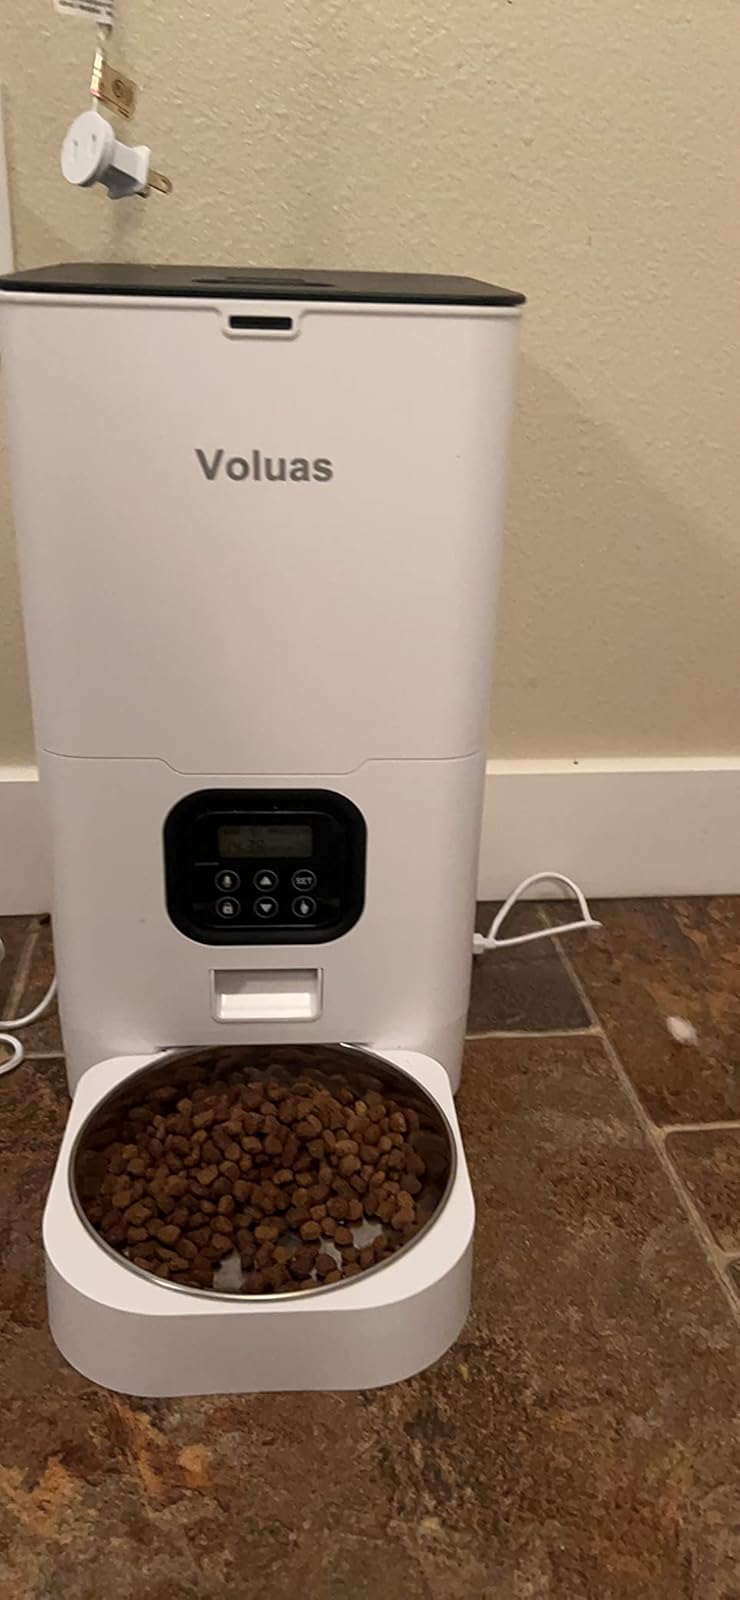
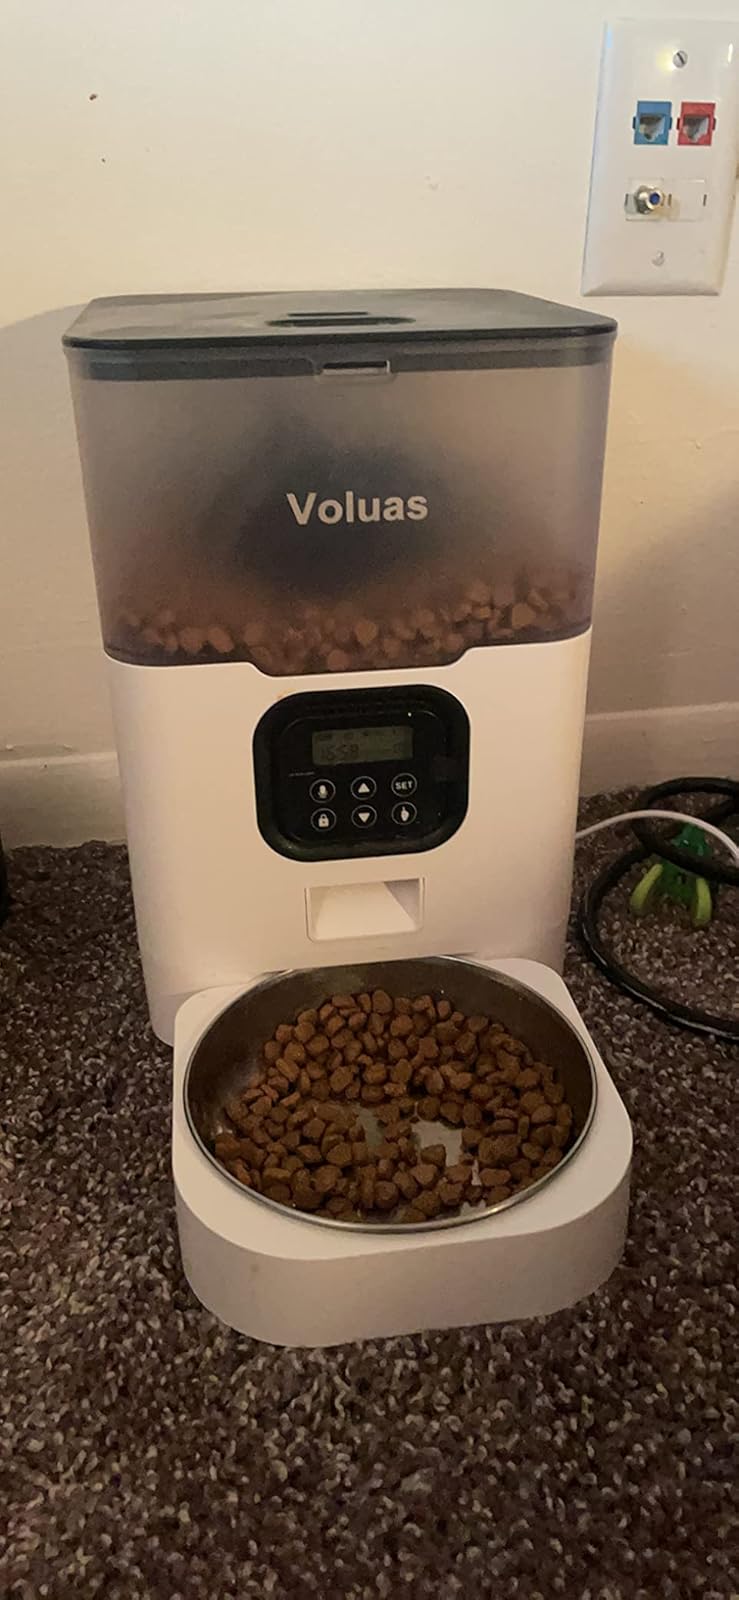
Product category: items_feeder
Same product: no